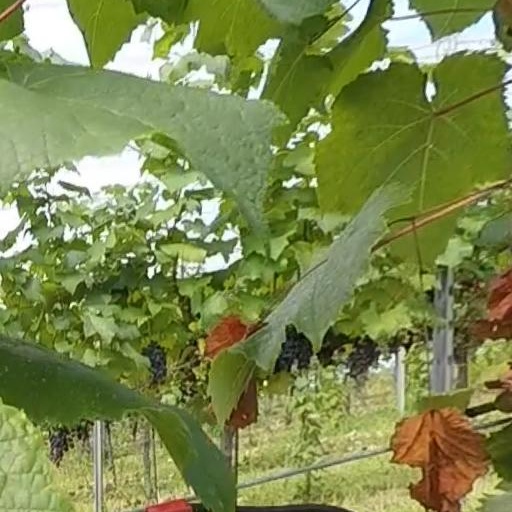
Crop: grape